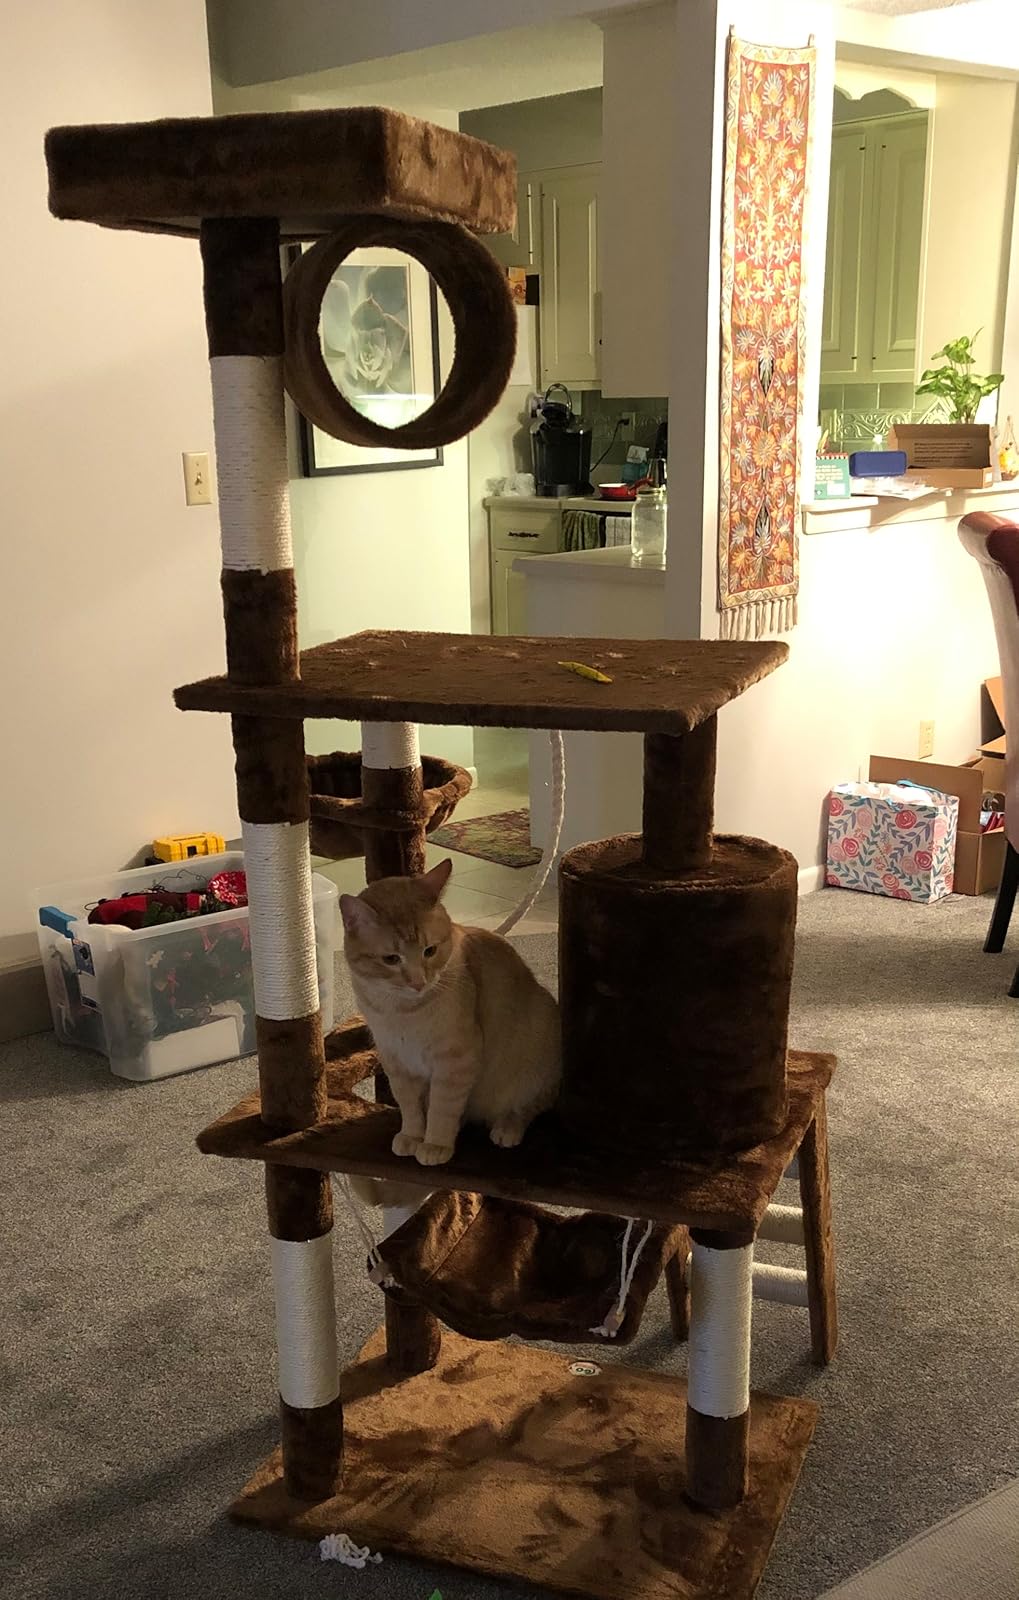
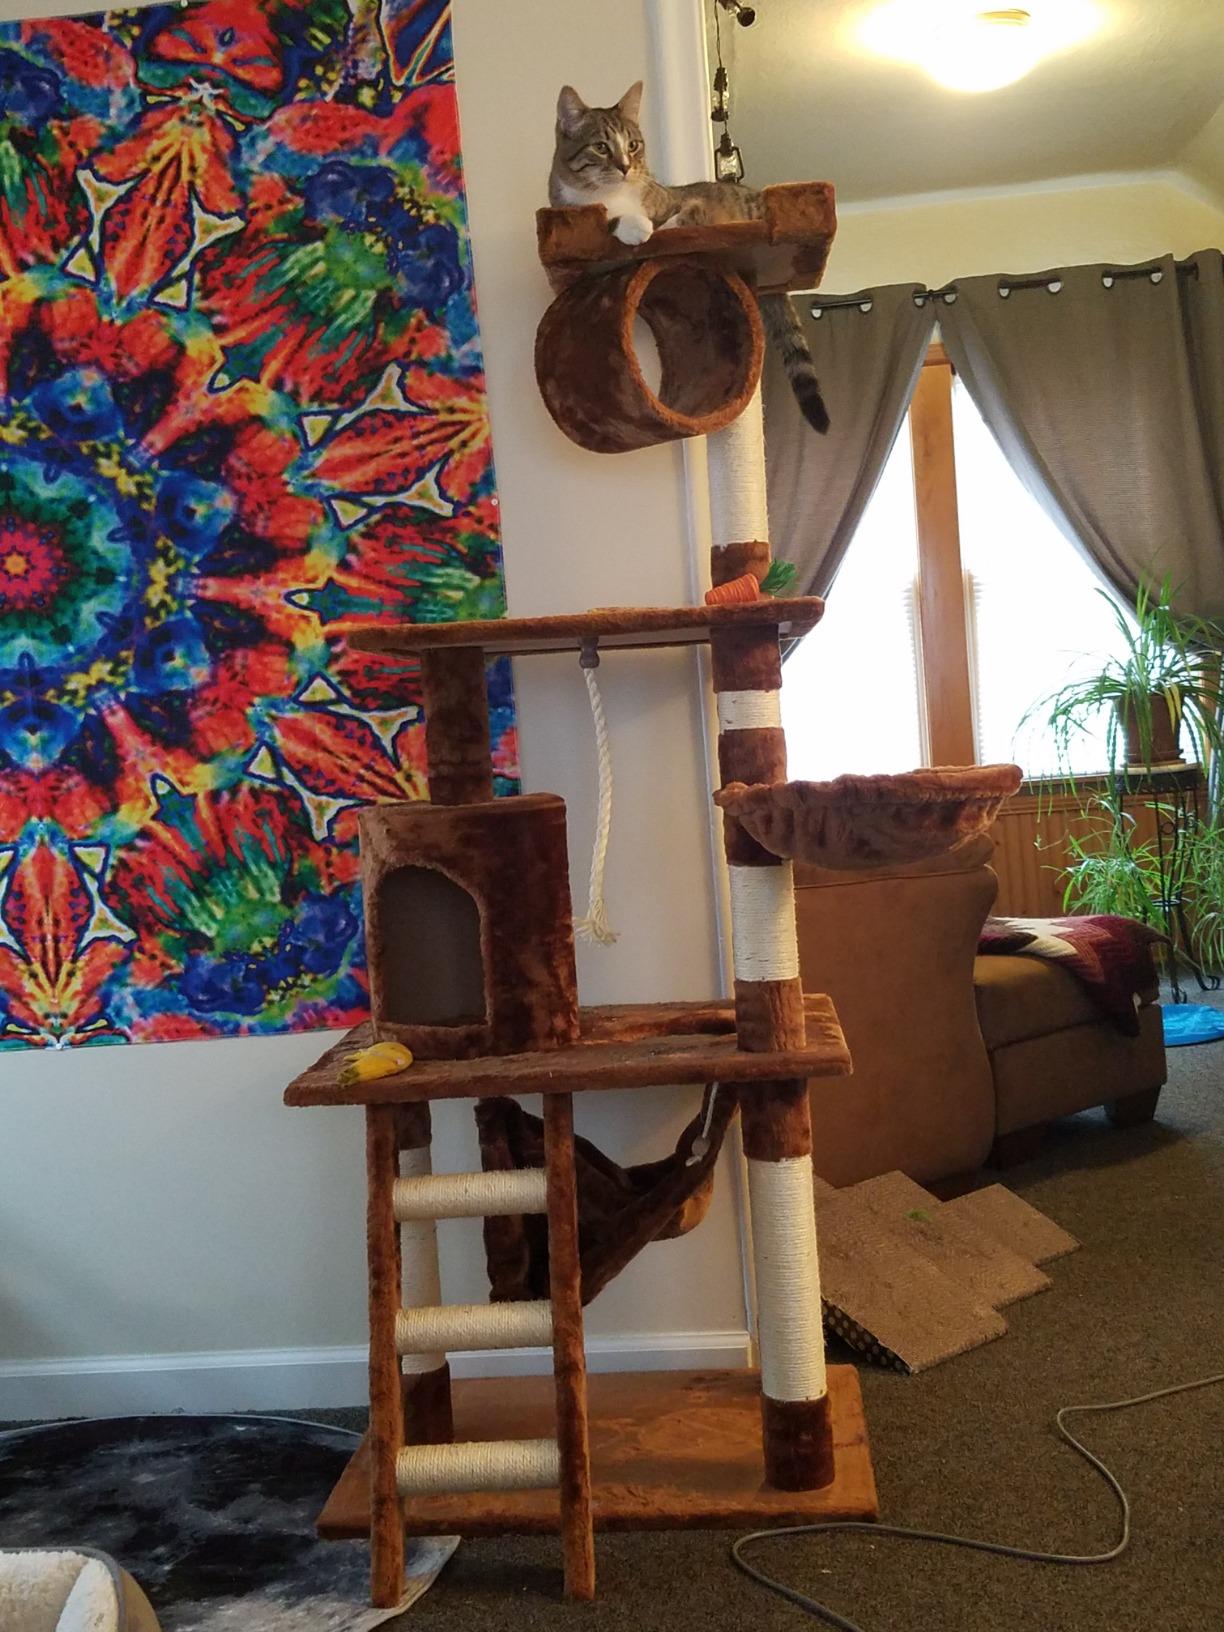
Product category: items_cat tree
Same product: yes